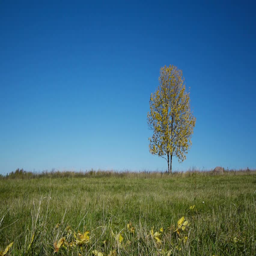
slider shot of maple tree showing the colors of autumn